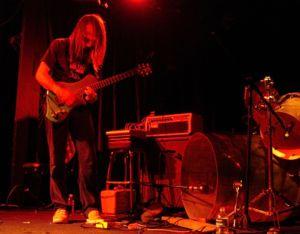
Hella est un groupe de rock californien de Sacramento composé de Spencer Seim & Zach Hill. Ces deux musiciens travaillent également sur d'autres projets de musique avant-gardiste, notamment avec The Advantage et Nervous Cop.